Rison Texaco Service Station

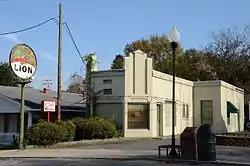

The Rison Texaco Service Station is a historic automobile service station at 216 Main Street (corner of Third Street) in Rison, Arkansas. It is a distinctive Art Deco structure built c. 1926. Since 1990 it has housed a timber company.